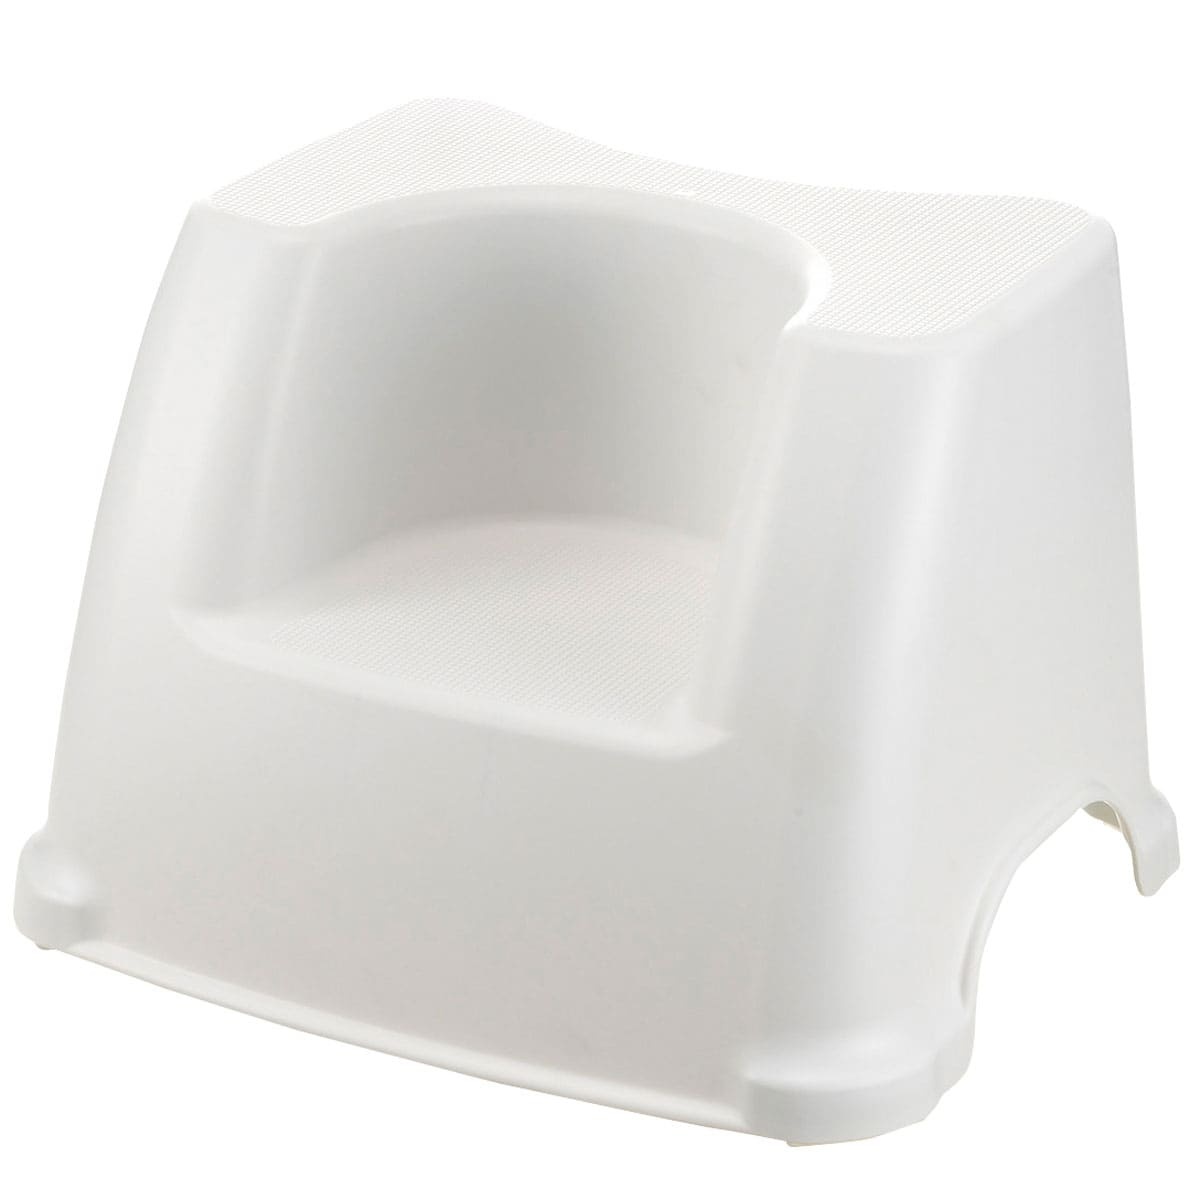
リッチェル トイレサポートステップホワイト
Brand: リッチェル
〇注意事項 ・送料700円が販売価格に含まれています ・お取り寄せ商品です。弊社にて手配後、メーカー・卸業者からの直送になります。 ・まれにメーカー欠品、出荷遅延等が発生致します。問題発生時は別途メールにてご連絡致します。 ・配送方法の指定、日時指定、置き配、ギフト対応、他商品との同梱配送などは対応できません。 ・まとめ買いや複数購入の場合は通常より発送に時間が掛かる場合がございます ・複数個口の場合、2階以上への搬入ができない場合があります。(その場合は1階での受け渡しとなります) ・大型連休、お盆、年末年始などは発送をお休みさせていただく場合がございます ・メーカー都合により、パッケージは予告なく変更される場合がございます ・梱包用のダンボールはリサイクル品を使用させていただきます。 ・注文に関するご連絡（注文確定通知・発送通知など）はメールでご案内させていただきます ※商品ページの内容について、少しでもご不明な点などがございましたら購入前に一度ご連絡ください 〇商品説明 足が届く高さで、足がつくのでふんばりやすいです。 ●自分でのぼれる高さ：2段なので、ひとりでのぼりおりできます。 ●高さ：25cm ●抗菌加工で安心。 【仕様】 対象年齢：1才6カ月～6才頃 体重目安：30kgまで サイズ：36×30.5×25H(cm) 材質：ポリエチレン、他 抗菌加工 【注意】 ・ご使用の際には必ず保護者の方が付き添ってください。 ・本品はトイレ専用のステップ付踏み台です。用途以外での使用はしないでください。 ・本体の端に体重をかけないでください。荷重のかかる場所によっては、破損、転倒するおそれがあります。 ・飛び乗りや飛び降り、飛び跳ねるなどはしないでください。ケガや破損をするおそれがあります。 ・ご使用前に底面のゴム脚が浮いたり外れかけていないか確認し、必ずゴム脚を差し込んでからご使用ください。 ・平らで安定した場所でご使用ください。 ・濡れた足では使用しないでください。転倒やケガをするおそれがあります。 ・ご使用の接地面によっては滑る可能性がありますので、十分注意してください。 ・火気のそばでの使用および設置は絶対にしないでください。万一、転倒したときなどヤケド・ケガなどの危険があり、また火災の原因になります。 ・耐荷重の範囲内で使用してください。 〇商品仕様 個装サイズ：360X250X305mm 個装重量：約670ｇ 内容量：1個 製造国：中国 【発売元：株式会社リッチェル】 （出典：リッチェル）
Category: Baby & Toddler > Diapering > Diaper Pails > Diaper Trash Cans